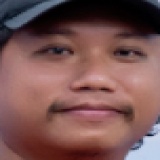
diễn viên Bảo Suzu